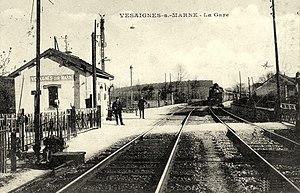
Carte postale de la gare vers 1910.
Vesaignes-sur-Marne est une commune française située dans le département de la Haute-Marne, en région Grand Est.